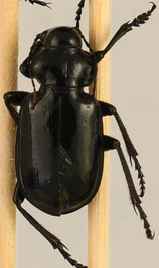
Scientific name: Calosoma affine
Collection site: Konza Prairie Agroecosystem NEON (KONA), plot KONA_007